St. Louis 1 Catholic High School Surabaya

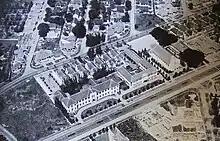
Aerial view of St. Louis School in Surabaya

In 1923, the Congregation of Brothers of Saint Louis Gonzaga in Surabaya wishes to establish a school that refers to Dutch education system. At that time, the city of Surabaya was experiencing rapid development, which prompt the congregation to move the school outside the city of Surabaya, namely at Wonokromo, when the city boundary was still at Kaliasin. Finally, the CSA moved their school to Jl. Dokter Sutomo (formerly 7 Coen Boulevard), nowadays called (Jl. Polisi Istimewa), whereas the Ursuline Sisters moved their school to Jl. Darmo (formerly Darmo Boulevard). These Dutch school in Darmo is gender segregated, namely St. Louis for boys and St. Maria for girls. Apart from these educational facilities, these establishment is also close to the Surabaya Cathedral (Coen Kerk) and the Darmo hospital.